Kompagnistræde 32

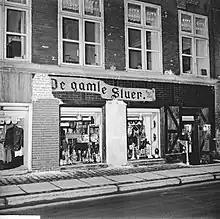
Kompagnistræde 32 in 1957

J. P. Quaade & Søn was a wholesale company based in the building from some time after 1919.